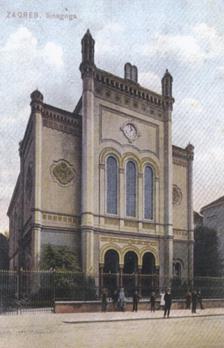
Building: Zagreb Synagogue
Country: Croatia
Year built: 1867
Former synagogue in Zagreb, Croatia Zagreb Synagogue Croatian : Zagrebačka sinagoga An image of the synagogue in 1906 Religion Affiliation Orthodox Judaism (former) Ecclesiastical or organizational status Synagogue (1867–1941) Status Destroyed Location Location Praška Street, Zagreb Country Croatia Location of the destroyed synagogue in Croatia Geographic coordinates 45°48′42.5″N 15°58′41″E / 45.811806°N 15.97806°E / 45.811806; 15.97806 Architecture Architect(s) Franjo Klein Type Synagogue architecture Style Moorish Revival Date established 1806 (as a congregation) Completed 1867 Specifications Direction of façade West Capacity 488 (original design) 708 (1921 adaptation) Length 30 m (98 ft) Width 19.7 m (65 ft) Height (max) 24 m (79 ft) The Zagreb Synagogue ( Croatian : Zagrebačka sinagoga ) was a former Orthodox Jewish congregation and synagogue , located in Zagreb , in modern-day Croatia . The synagogue building was constructed in 1867 in the Kingdom of Croatia-Slavonia within the Austrian Empire , and was used until it was demolished by the Ustaše fascist authorities in 1941 in the Axis -aligned Independent State of Croatia . The Moorish Revival synagogue, designed after the Leopoldstädter Tempel in Vienna , was located on modern-day Praška Street. It was the only purpose-built Jewish synagogue in the history of the city , and was one of the city's most prominent public buildings, as well as one of the most esteemed examples of synagogue architecture in the region. Since the 1980s, plans were made to rebuild the synagogue in its original location. Due to various political circumstances, very limited progress has been made. Major disagreements exist between the government and Jewish organizations as to how much the latter should be involved in decisions about the reconstruction project, including proposed design and character of the new building. History Further information: History of the Jews in Croatia Encouraged by the 1782 Edict of Tolerance of Emperor Joseph II , Jews first permanently settled in Zagreb in the late eighteenth century, and founded the Jewish community in 1806. In 1809 the Jewish community had a rabbi , and by 1811 it had its own cemetery . As early as 1833, the community was permitted to buy land for construction of a synagogue, but did not have sufficient money to finance one at the time. By 1855, the community had grown to 700 members and, on October 30 of that year, the decision was made to build a new Jewish synagogue. The construction committee, appointed in 1861, selected and purchased a parcel of land at the corner of Maria Valeria Street (now Praška Street) and Ban Jelačić Square , the central town square. However, a new urban planning scheme of 1864 reduced the area available for construction, and the community decided to buy another parcel of 1,540 square metres (16,600 sq ft) in Maria Valeria Street, approximately 80 metres (260 ft) south of the original location. Design and construction Further information: Moorish Revival architecture Computer reconstruction of the ground-floor and first-floor levels of the Zagreb Synagogue. Franjo Klein , a Vienna -born Zagreb architect, was commissioned to build the synagogue. Klein, a representative of romantic historicism , modeled the building on the Viennese Leopoldstädter Tempel (1858), a Moorish Revival temple designed by Ludwig Förster . It became a prototype for synagogue design in Central Europe . Zagreb Synagogue used the already developed round arch style ( Rundbogenstil ), but did not adopt Förster's early oriental motifs. Computer reconstruction of the cross section of the Zagreb Synagogue. Synagogue's interior was photographed in 1880 by Ivan Standl . The composition of the main facade, with its dominant drawn-out and elevated projection and the two symmetrical lower lateral parts, reflects the internal division into three naves . At ground-floor level, the front was distinguished by the three-arch entrance and bifora , whereas the first-floor level had a high triforium with an elevated arch and the quadrifoliate rosettes on the staircases. The synagogue occupied the greater part of the plot, facing west. It receded from the street regulation-line in accordance with the rule then still enforced in Austria-Hungary , prohibiting non-Catholic places of worship from having a public entrance from the street. The synagogue had a wider and slightly higher central nave and two narrower naves; unlike Förster's synagogue in Vienna, it did not have a basilical plan. Construction began in 1866 and was completed the following year. The synagogue was officially consecrated on September 27, 1867, a ceremony attended by representatives of city and regional authorities, Zagreb public figures, and many citizens. It was the first prominent public building in Zagreb's lower town, and its architecture and scale aroused general admiration and praise. 19th and early 20th century Model of the Zagreb Synagogue on display at the Zagreb City Museum . One of the surviving memorial tables, on display at the Zagreb City Museum , marked the occasion of reconsecration after the 1881 repair. With the new synagogue, an organ was introduced into religious service. The small minority of Orthodox Jews found this change to be intolerable, and they began to hold their services separately, in rented rooms. In the 1880 earthquake , the synagogue suffered minor damage and was repaired the following year. Largely due to immigration from Hungary , Bohemia and Moravia , the Jewish population of Zagreb quickly grew in size: from 1,285 members in 1887 to 3,237 members in 1900, and then to 5,970 members in 1921. The synagogue became too small to accommodate the needs of the ever-growing community. In 1921 a renovation was undertaken to increase the number of available seats. A 1931 plan to increase the capacity to 944 seats was ultimately abandoned. A central heating system was installed in 1933. Demolition during World War II Further information: The Holocaust in Croatia During the 1941 collapse of the Kingdom of Yugoslavia under the Axis invasion in the April War , the Independent State of Croatia was created. It was ruled by the extreme nationalist Ustaša regime. The Ustaša quickly started with the systematic persecution of the Jews, modeled after the Nazi Germany approach, and at times even more brutal. Racial laws were introduced, Jewish property was confiscated, and the Jews were subjected to mass arrests and deportations to death camps in Croatia and abroad. Demolition in 1941. In October 1941, the newly installed mayor of Zagreb, Ivan Werner , issued a decree ordering the demolition of the Praška Street synagogue, ostensibly because it did not fit into the city's master plan. The demolition began on October 10, 1941, proceeding slowly so as not to damage the adjacent buildings; it was finished by April 1942. The whole process was photographed for propaganda purposes, and the photographs were shown to the public at an antisemitic exhibition first held in Zagreb . It was also shown in Dubrovnik , Karlovac , Sarajevo , Vukovar and Zemun , as an illustration of the "solution of the Jewish question in Croatia". A fragment of the film footage of the demolition was discovered five decades later by the film director Lordan Zafranović during research for his 1993 documentary feature, Decline of the Century: Testimony of L. Z. ; 41 seconds of the film survives. This footage was also shown in Mira Wolf's documentary, The Zagreb Synagogue 1867-1942 (1996), produced by Croatian Radiotelevision . The synagogue's wash-basin was salvaged from the rubble after the end of World War II. The synagogue's eight valuable Torah scrolls were saved due to an intervention by Leonardo Grivičić, an entrepreneur and industrialist who lived next door from Mile Budak , a minister in the Ustaša government. He was also close to Poglavnik Ante Pavelić and the Third Reich 's ambassador to Croatia, Edmund Glaise-Horstenau . Although Grivičić did not have a significant political role in the Independent State of Croatia, he was considered trustworthy. On October 9, 1941, he learned about the regime's plan to start the demolition of the synagogue on the following morning. By that evening, Grivičić secretly relayed the information to the synagogue's chief cantor , Grüner , and during the night, the Torah scrolls were moved to safety. Shortly after the destruction of the synagogue, the Catholic archbishop of Zagreb Aloysius Stepinac delivered a homily in which he said: "A house of God of any faith is a holy thing, and whoever harms it will pay with their lives. In this world and the next they will be punished.". The only surviving fragments of the building — the wash-basin and two memorial tables from the forecourt, as well as some parts of a column — were saved by Ivo Kraus. He pulled them from the rubble shortly after the end of World War II. The wash-basin and the memorial tables are now in the Zagreb City Museum . The column fragments are kept by the Jewish Community of Zagreb. Reconstruction efforts A memorial plaque in Hebrew and Croatian at 7 Praška Street, unveiled in 1986, marks the site of the former synagogue. 1945–1990 Only one in five Croatian Jews survived the Holocaust of World War II . Between 1948 and 1952, nearly one half of the surviving members of Jewish Community of Zagreb opted for emigration to Israel , and the community dropped to one-tenth of its pre-war membership. The Yugoslav communist regime nationalized virtually all real estate owned by the Jewish Community of Zagreb, including the plot in Praška Street. All this, combined with the new regime's general hostility toward religion, made reconstruction of the synagogue nearly impossible. After World War II, the vacant site of the former synagogue was used as a makeshift volleyball court. The volleyball court made way for a prefabricated department store building, constructed in 1959. The department store was completely destroyed in a fire on December 31, 1980, and was subsequently dismantled. Despite some earlier ideas about a permanent department store building on the same spot, and a 1977 architecture competition for its design, no construction took place. Instead, the parcel was turned into a parking lot , which it remains to this day. After 1986, the Jewish Community of Zagreb began to consider a Jewish cultural center and a memorial synagogue. Two architects, Branko Silađin and Boris Morsan, both of whom participated in the failed 1977 department store competition, came forward on their own accord and contributed their ideas for a new Jewish center in Praška Street. Silađin's vision was ultimately not accepted by the Jewish community; instead, plans were being made for the construction of the cultural center and a synagogue, following an international architecture competition. However, despite support for the project both within Yugoslavia and abroad, the issuance of necessary permits was either stalled or denied by the municipal government. The project was not developed. 1990–present A parking lot in Praška Street, where the synagogue was located. By the autumn of 1990, after the first democratic elections in Croatia , the municipal government finally approved the project. An architectural competition was planned for January 1991. Political turmoil in the country, followed by the breakup of Yugoslavia and the Croatian War of Independence (1991–1995), caused the project to be put on hold again. In 1994 President of Croatia Franjo Tuđman said to Jakov Bienenfeld , Council member of the Zagreb Jewish community, that they should build the new synagogue at the site of the former synagogue, which will be funded by the Croatian government. Bienenfeld declined the offer believing to be inappropriate when a great number of churches are left destroyed at the time, during Croatian War of Independence. In the meantime, the Jewish Community of Zagreb sought to legally reacquire its property. The Croatian denationalization law was enacted in 1996, and the Praška Street parcel was finally returned to the community on December 31, 1999. By 2000, reconstruction activities were invigorated again. An investment study was submitted to the Government of Croatia and the City of Zagreb in July 2004 and revised in October 2004. The architecture competition was planned for 2005. However, a 2005 rift in the Jewish Community of Zagreb resulted in formation of a splinter Jewish community, Bet Israel, led by Ivo and Slavko Goldstein . In September 2006, the Government of Croatia formed a construction workgroup. It was decided that the project, estimated at the time at HRK 173 million ( US$ 30 million), would be partially financed by the Government of Croatia and the City of Zagreb, and that both Jewish organizations should be represented in the workgroup. However, the involvement of Bet Israel was deemed unacceptable by the Jewish Community of Zagreb, which is the sole owner of the Praška Street property, and which also sees itself as the sole legal representative of the Zagreb Jewish community. As a consequence, the community and its president, Ognjen Kraus , refused further participation in the project under the set conditions. Further disagreements existed about the design and character of the new building. Facsimile reconstruction, while feasible, was not seriously contemplated. There was a general agreement that the new building should also have a cultural as well as commercial purpose. While the Jewish Community of Zagreb envisioned a modern design reminiscent of the original synagogue, the Bet Israel advocated building a replica of the original synagogue's facade , perceiving it as having a powerful symbolism. Opinions of architects, urban planners, and art historians were also divided along similar lines. In 2014 and 2015, the Jewish Community of Zagreb presented new plans for a 10,600 m 2 (114,000 sq ft) multi-purpose Jewish center and synagogue in Praška Street. In a 2021 interview, Ognjen Kraus confirmed there were plans for rebuilding the synagogue, but expressed frustration with lack of engagement from the city and government, especially after the 2020 Zagreb earthquake . See also Judaism portal Croatia portal History of the Jews in Croatia List of synagogues in Croatia References